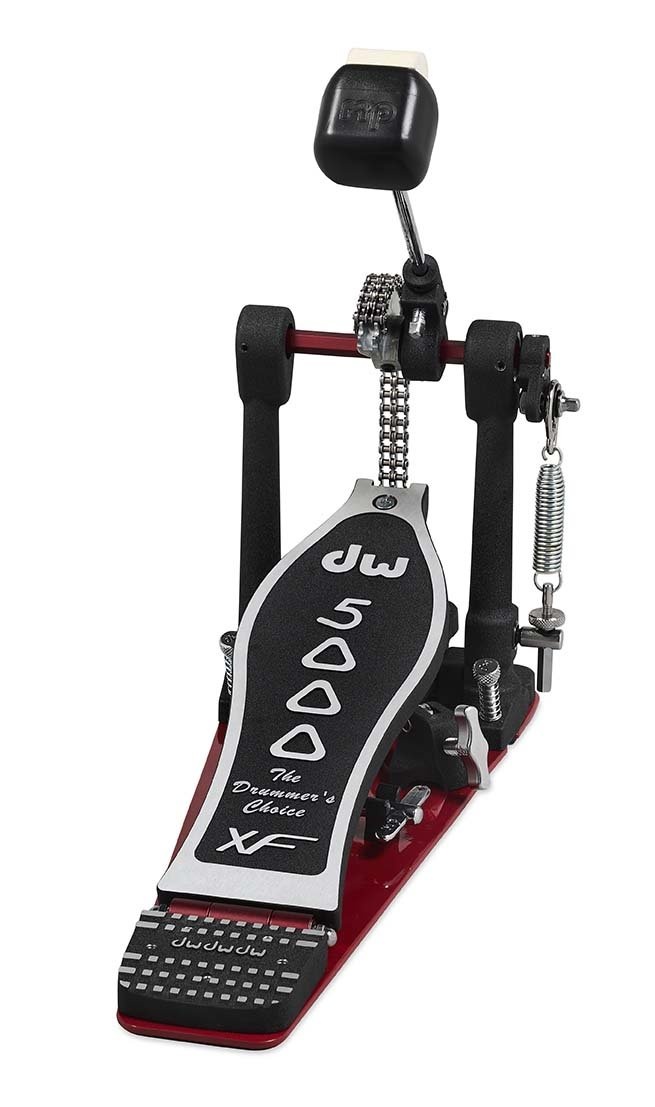
DW XF Extended Footboard Accelerator Single Bass Drum Pedal - DWCP5000AD4
Overview The 5000AD4XF takes the industry standard AD4 pedal and goes just a bit longer for even more leverage and power. A dual-chain Accelerator™ cam delivers a quick and mighty stroke, while a host of adjustments and player-friendly details make the AD4XF a formidable pedal for a variety of musical styles. Features 102 2-WAY BEATER - Another Industry Standard; just the right weight and balance. ALUMINUM CAM SHAFT - The signature hex shaft is anodized in 5000 red. ALUMINUM BASEPLATE - Lightweight and sturdy, it houses an extra drumkey for "key" adjustments. Dual-Chain Drive Accelerator; Dual Spring Rocker XF Extended Footboard
Brand: DW Drums
Category: Arts & Entertainment > Hobbies & Creative Arts > Musical Instrument & Orchestra Accessories > Percussion Accessories > Drum Kit Hardware > Drum Pedals > Single Drum Pedals